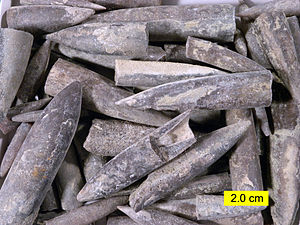
Vættelys
Vættelys
Vættelys er en aflang sten, som er den fossile skal fra belemnitter, der levede i kridttiden. Vættelys hører til de almindelige forsteninger. Belemnitternes skal var omvokset med blødt tyndt væv og er spids i svømmeretningen. I den modsatte ende var der et tyndvægget kammer, der sjældent er bevaret.